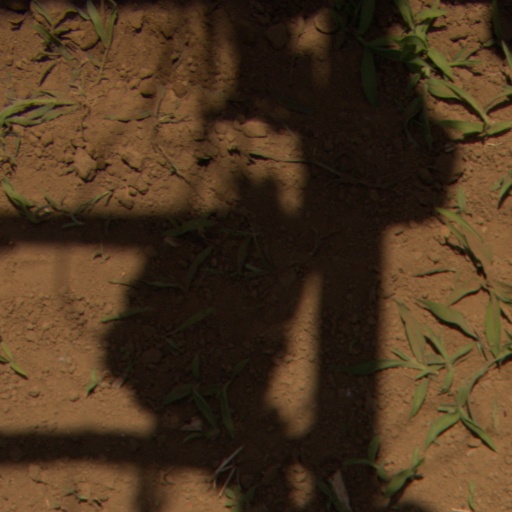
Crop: Jerusalem artichoke